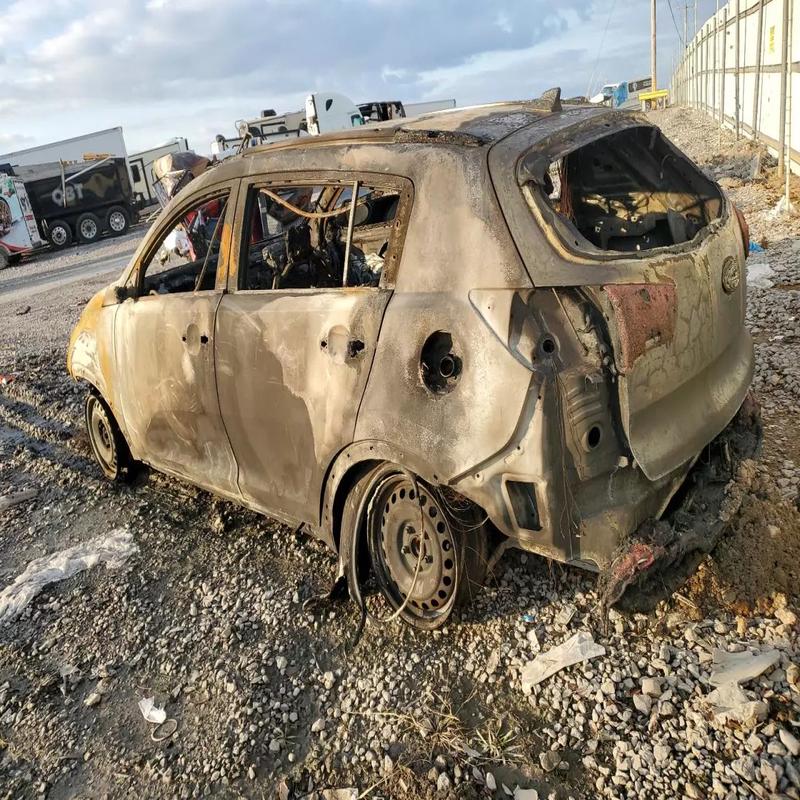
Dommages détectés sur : plaque d'immatriculation avant, pare-choc avant, feu avant droit, feu avant gauche, capot, pare-brise avant, aile avant droite, aile avant gauche, porte avant droite, porte avant gauche, porte arrière droite, porte arrière gauche, aile arrière droite, aile arrière gauche, pare-brise arrière, malle, feu arrière droit, feu arrière gauche, pare-choc arrière, plaque d'immatriculation arrière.
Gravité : mineur